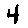
Label: 4